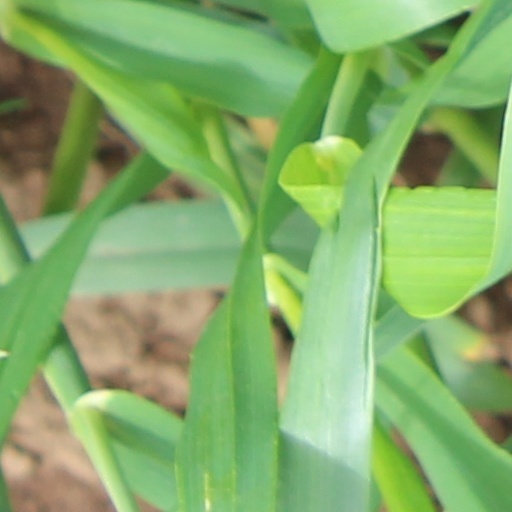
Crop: wheat